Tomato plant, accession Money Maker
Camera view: bottom (45 deg); turntable rotation: 180 degrees
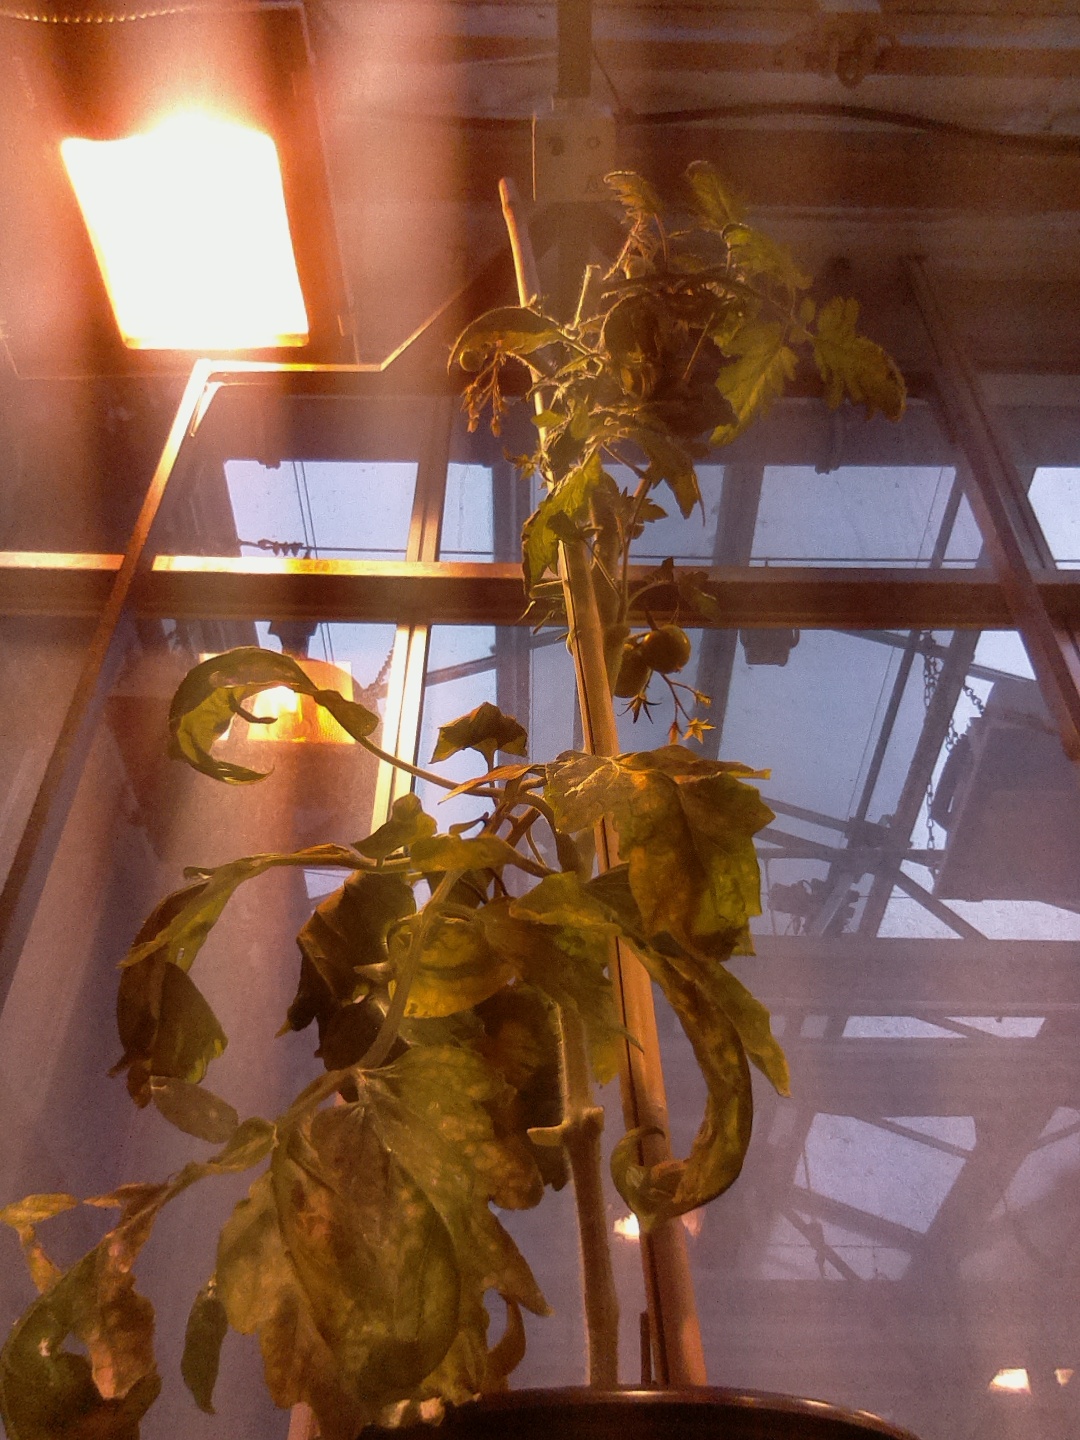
BBCH growth stage 75: 50%-60% of final fruit size